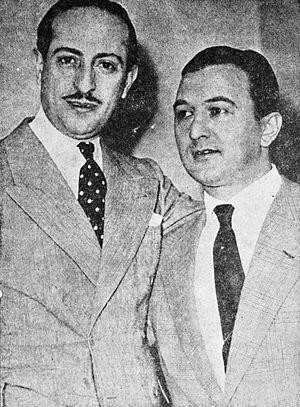
Angel Domingo Emilio D’Agostino, né à Buenos Aires le 25 mai 1900 et mort dans cette même ville le 16 janvier 1991, est un pianiste, chanteur, chef d'orchestre et compositeur de tango en Argentine pendant l'âge d'or du Tango argentin.